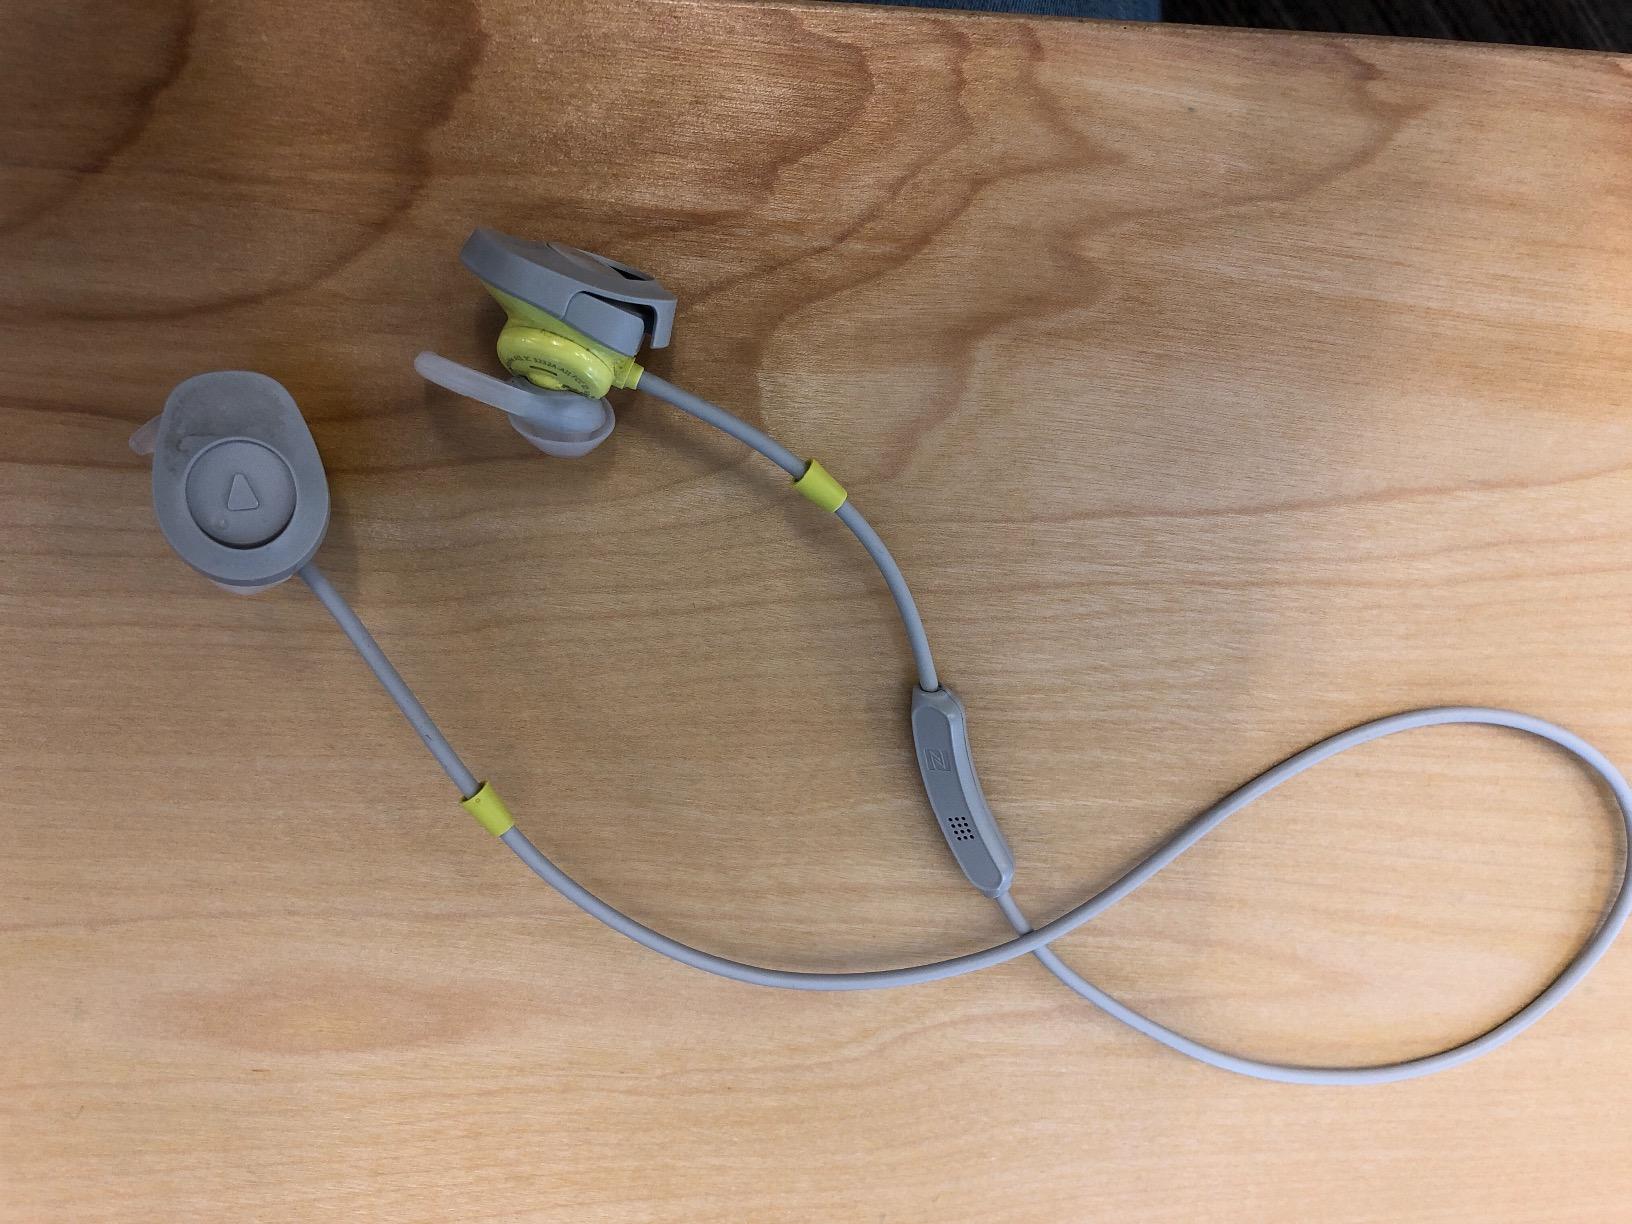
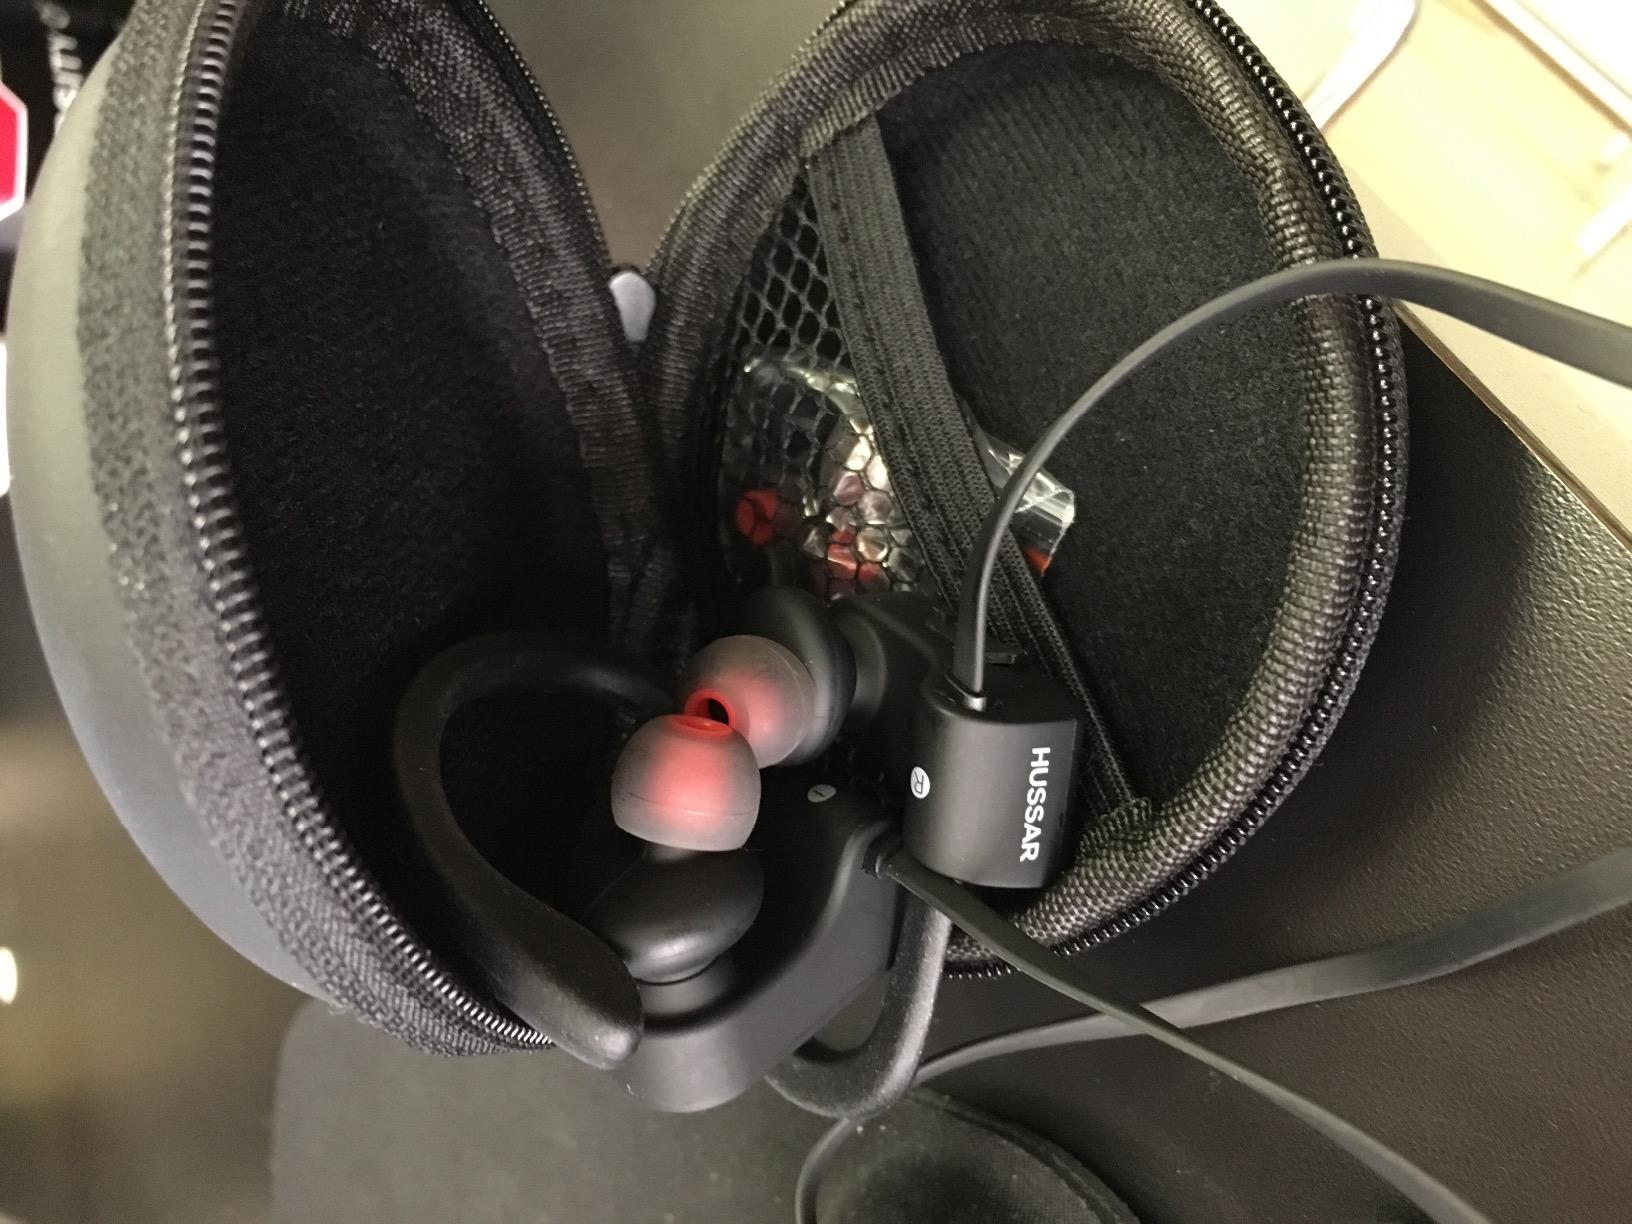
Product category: headphones
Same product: no